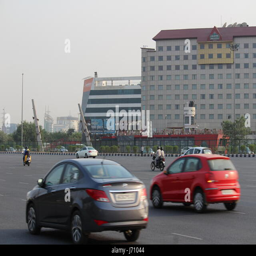
vehicles going towards a city and coming .